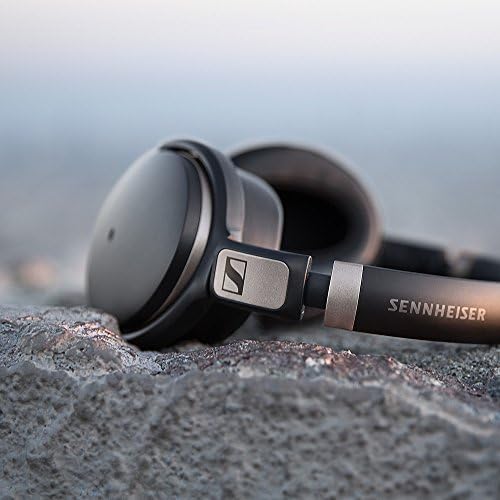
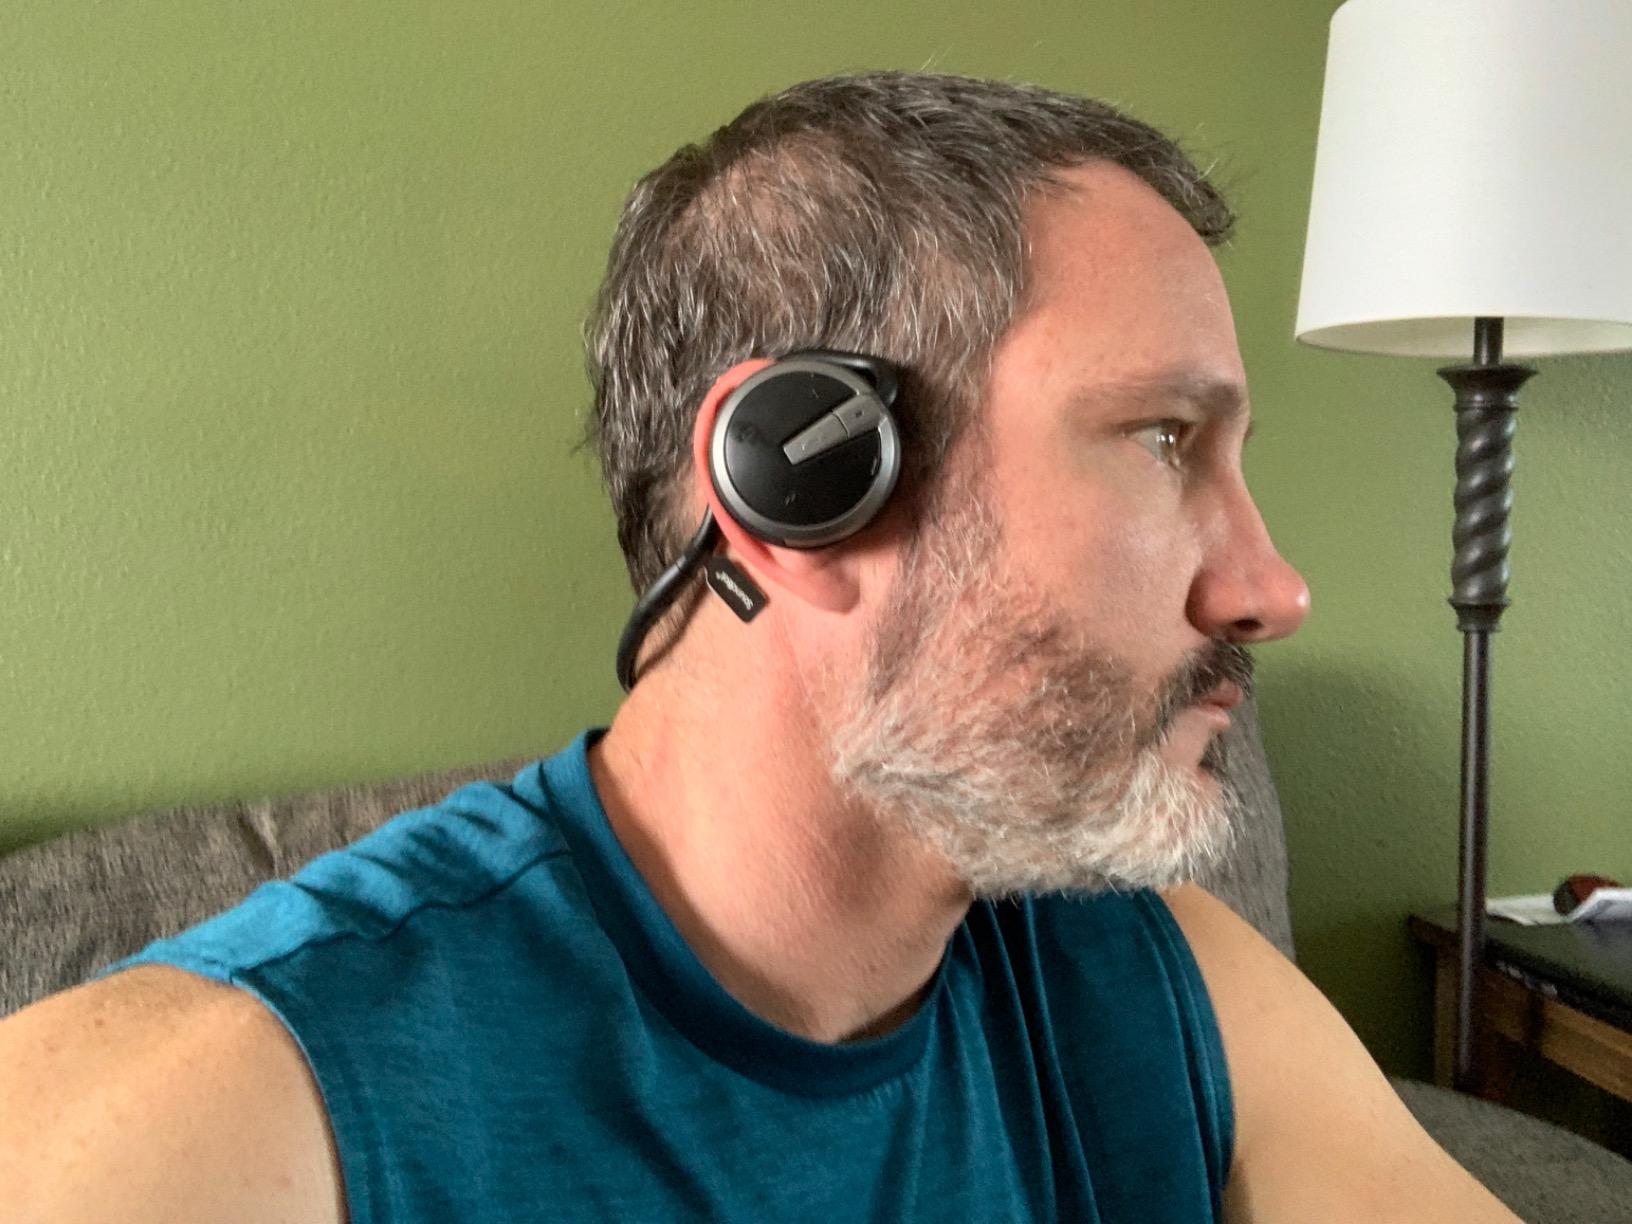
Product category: headphones
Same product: no